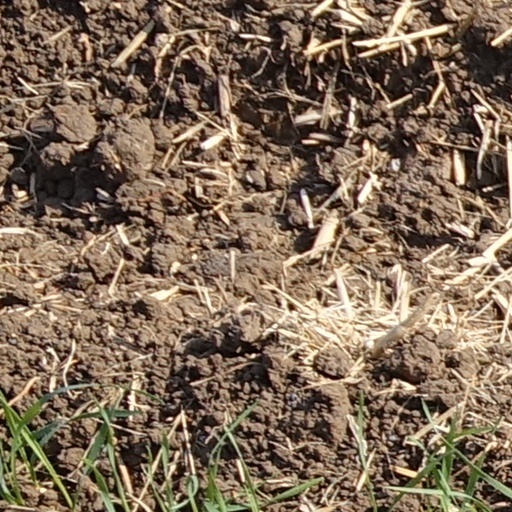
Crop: wheat